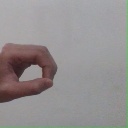
अक्षर: औ